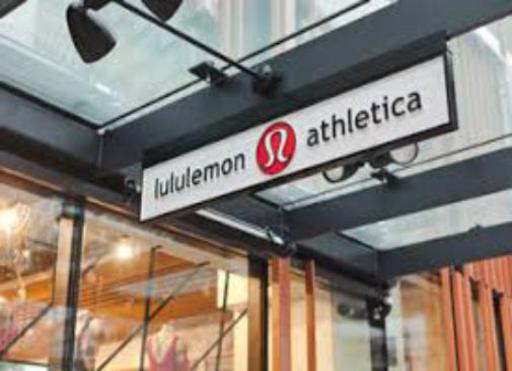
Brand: lululemon athletica-2
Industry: Sports